Parag Agrawal

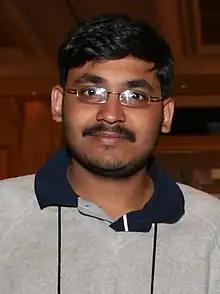
Agrawal in 2005

Parag Agrawal (born 21 May 1984) is an Indian-born American software engineer and businessman who was the CEO of Twitter, Inc. from November 2021 to October 2022.